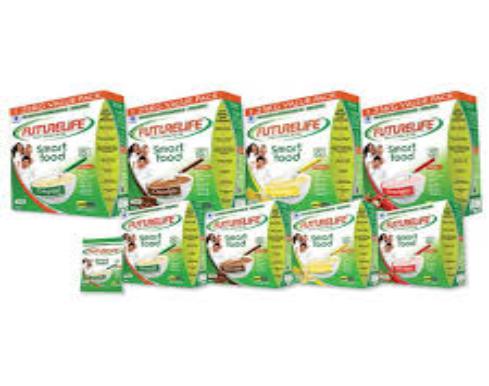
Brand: Futurelife SmartFood
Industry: Food